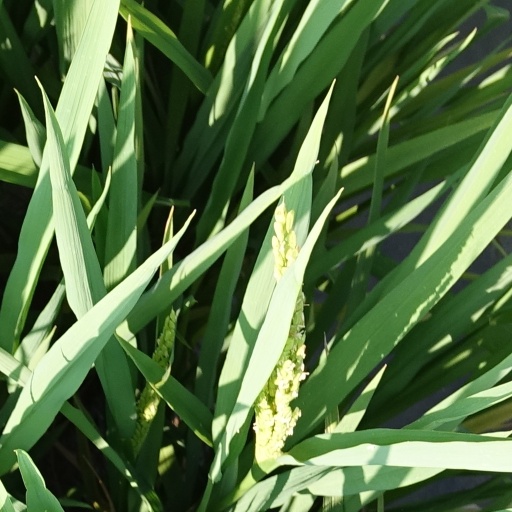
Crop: rice